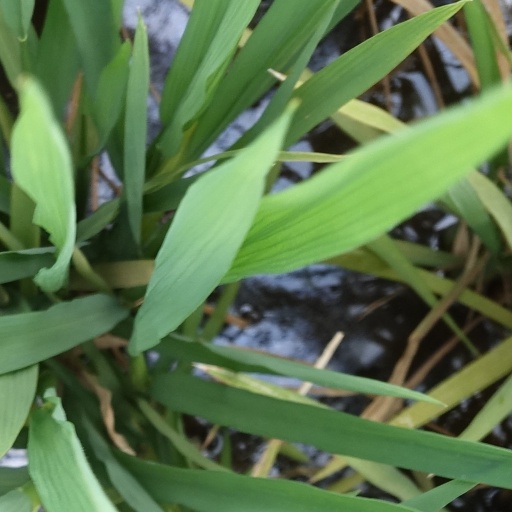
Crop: rice